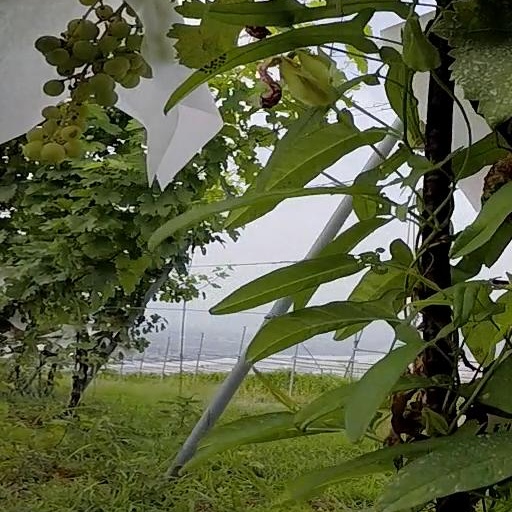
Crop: grape